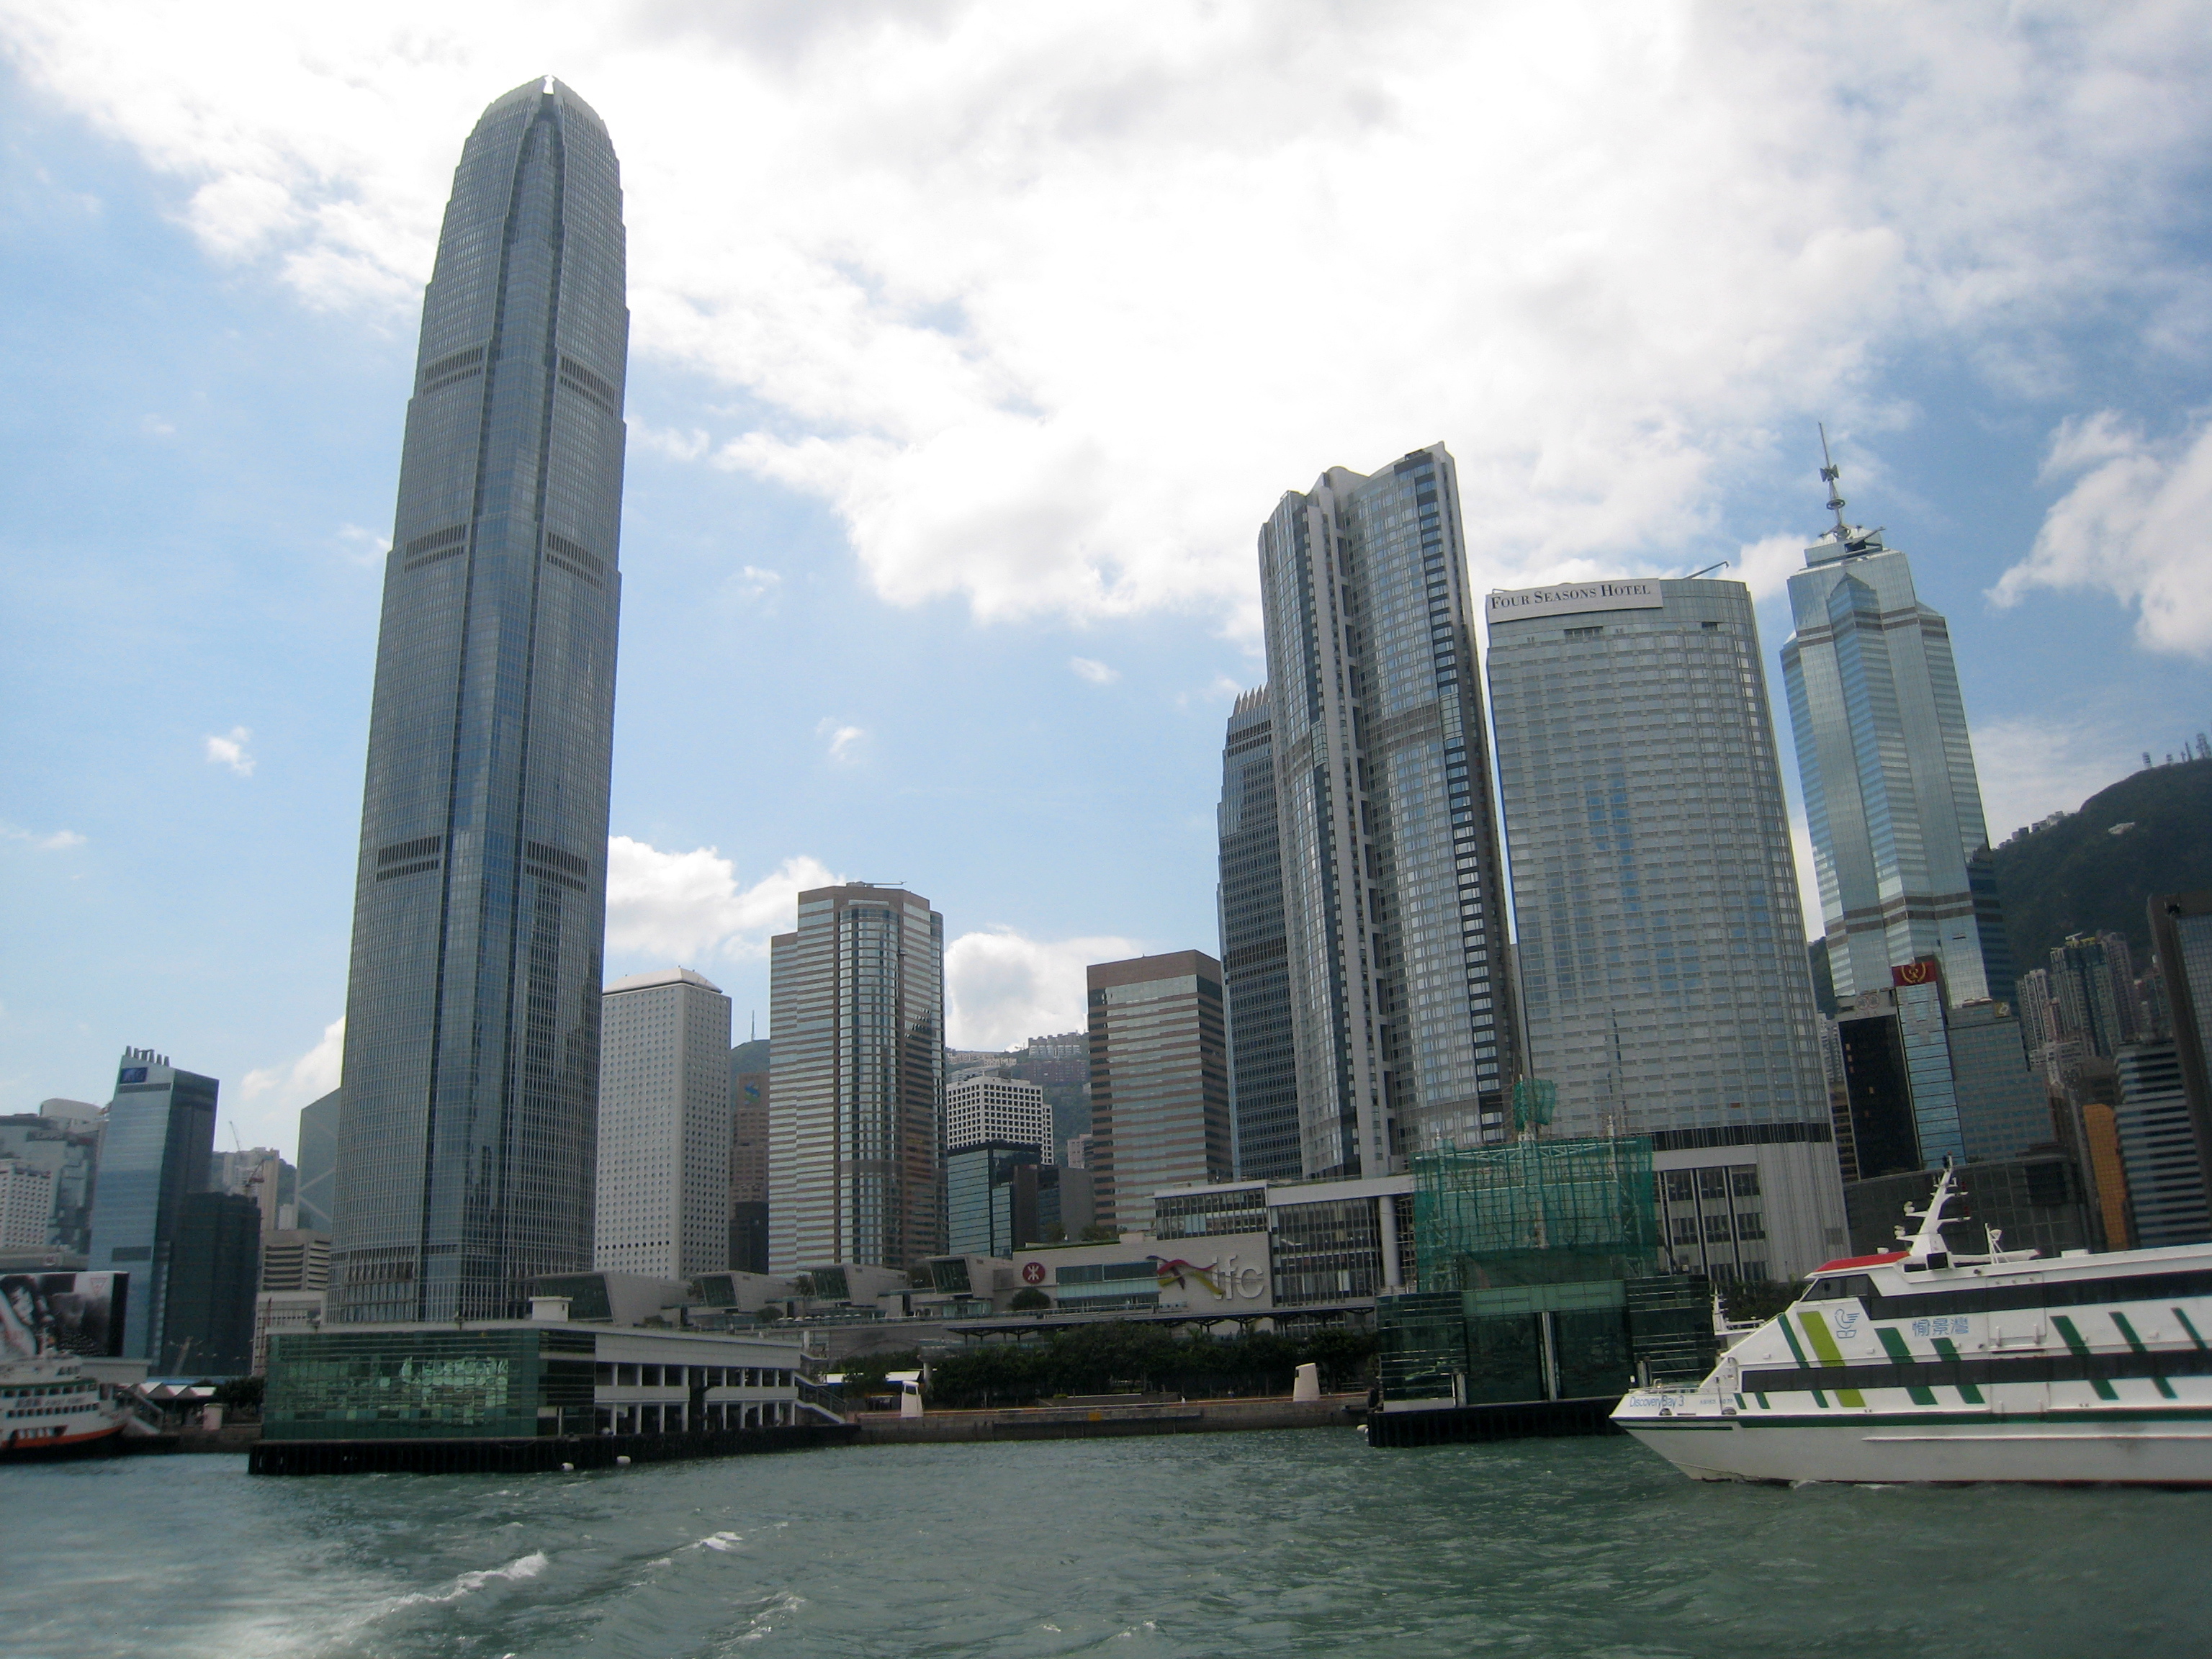
skyline, city, skyscraper, cityscape, downtown, vehicle, landmark, tower block, hongkong, metropolis, tours, urban area, human settlement